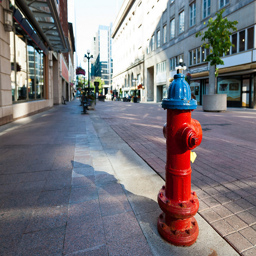
A red and blue fire hydrant sitting on the side of a road.
A red fire hydrant with a blue top near the street.
a close up of a fire hydrant on a city street
A red fire hydrant with a blue top on a sidewalk.
A fire hydrant on a sidewalk during the day downtown.